Krasue

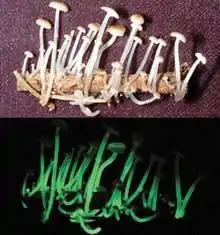
Glowing mushroom in Khonkaen province is called "Krasue Mushroom".

There is information from The Royal Academy which provides examples of how belief in the Krasue has been reflected in Thai culture for centuries, for example: